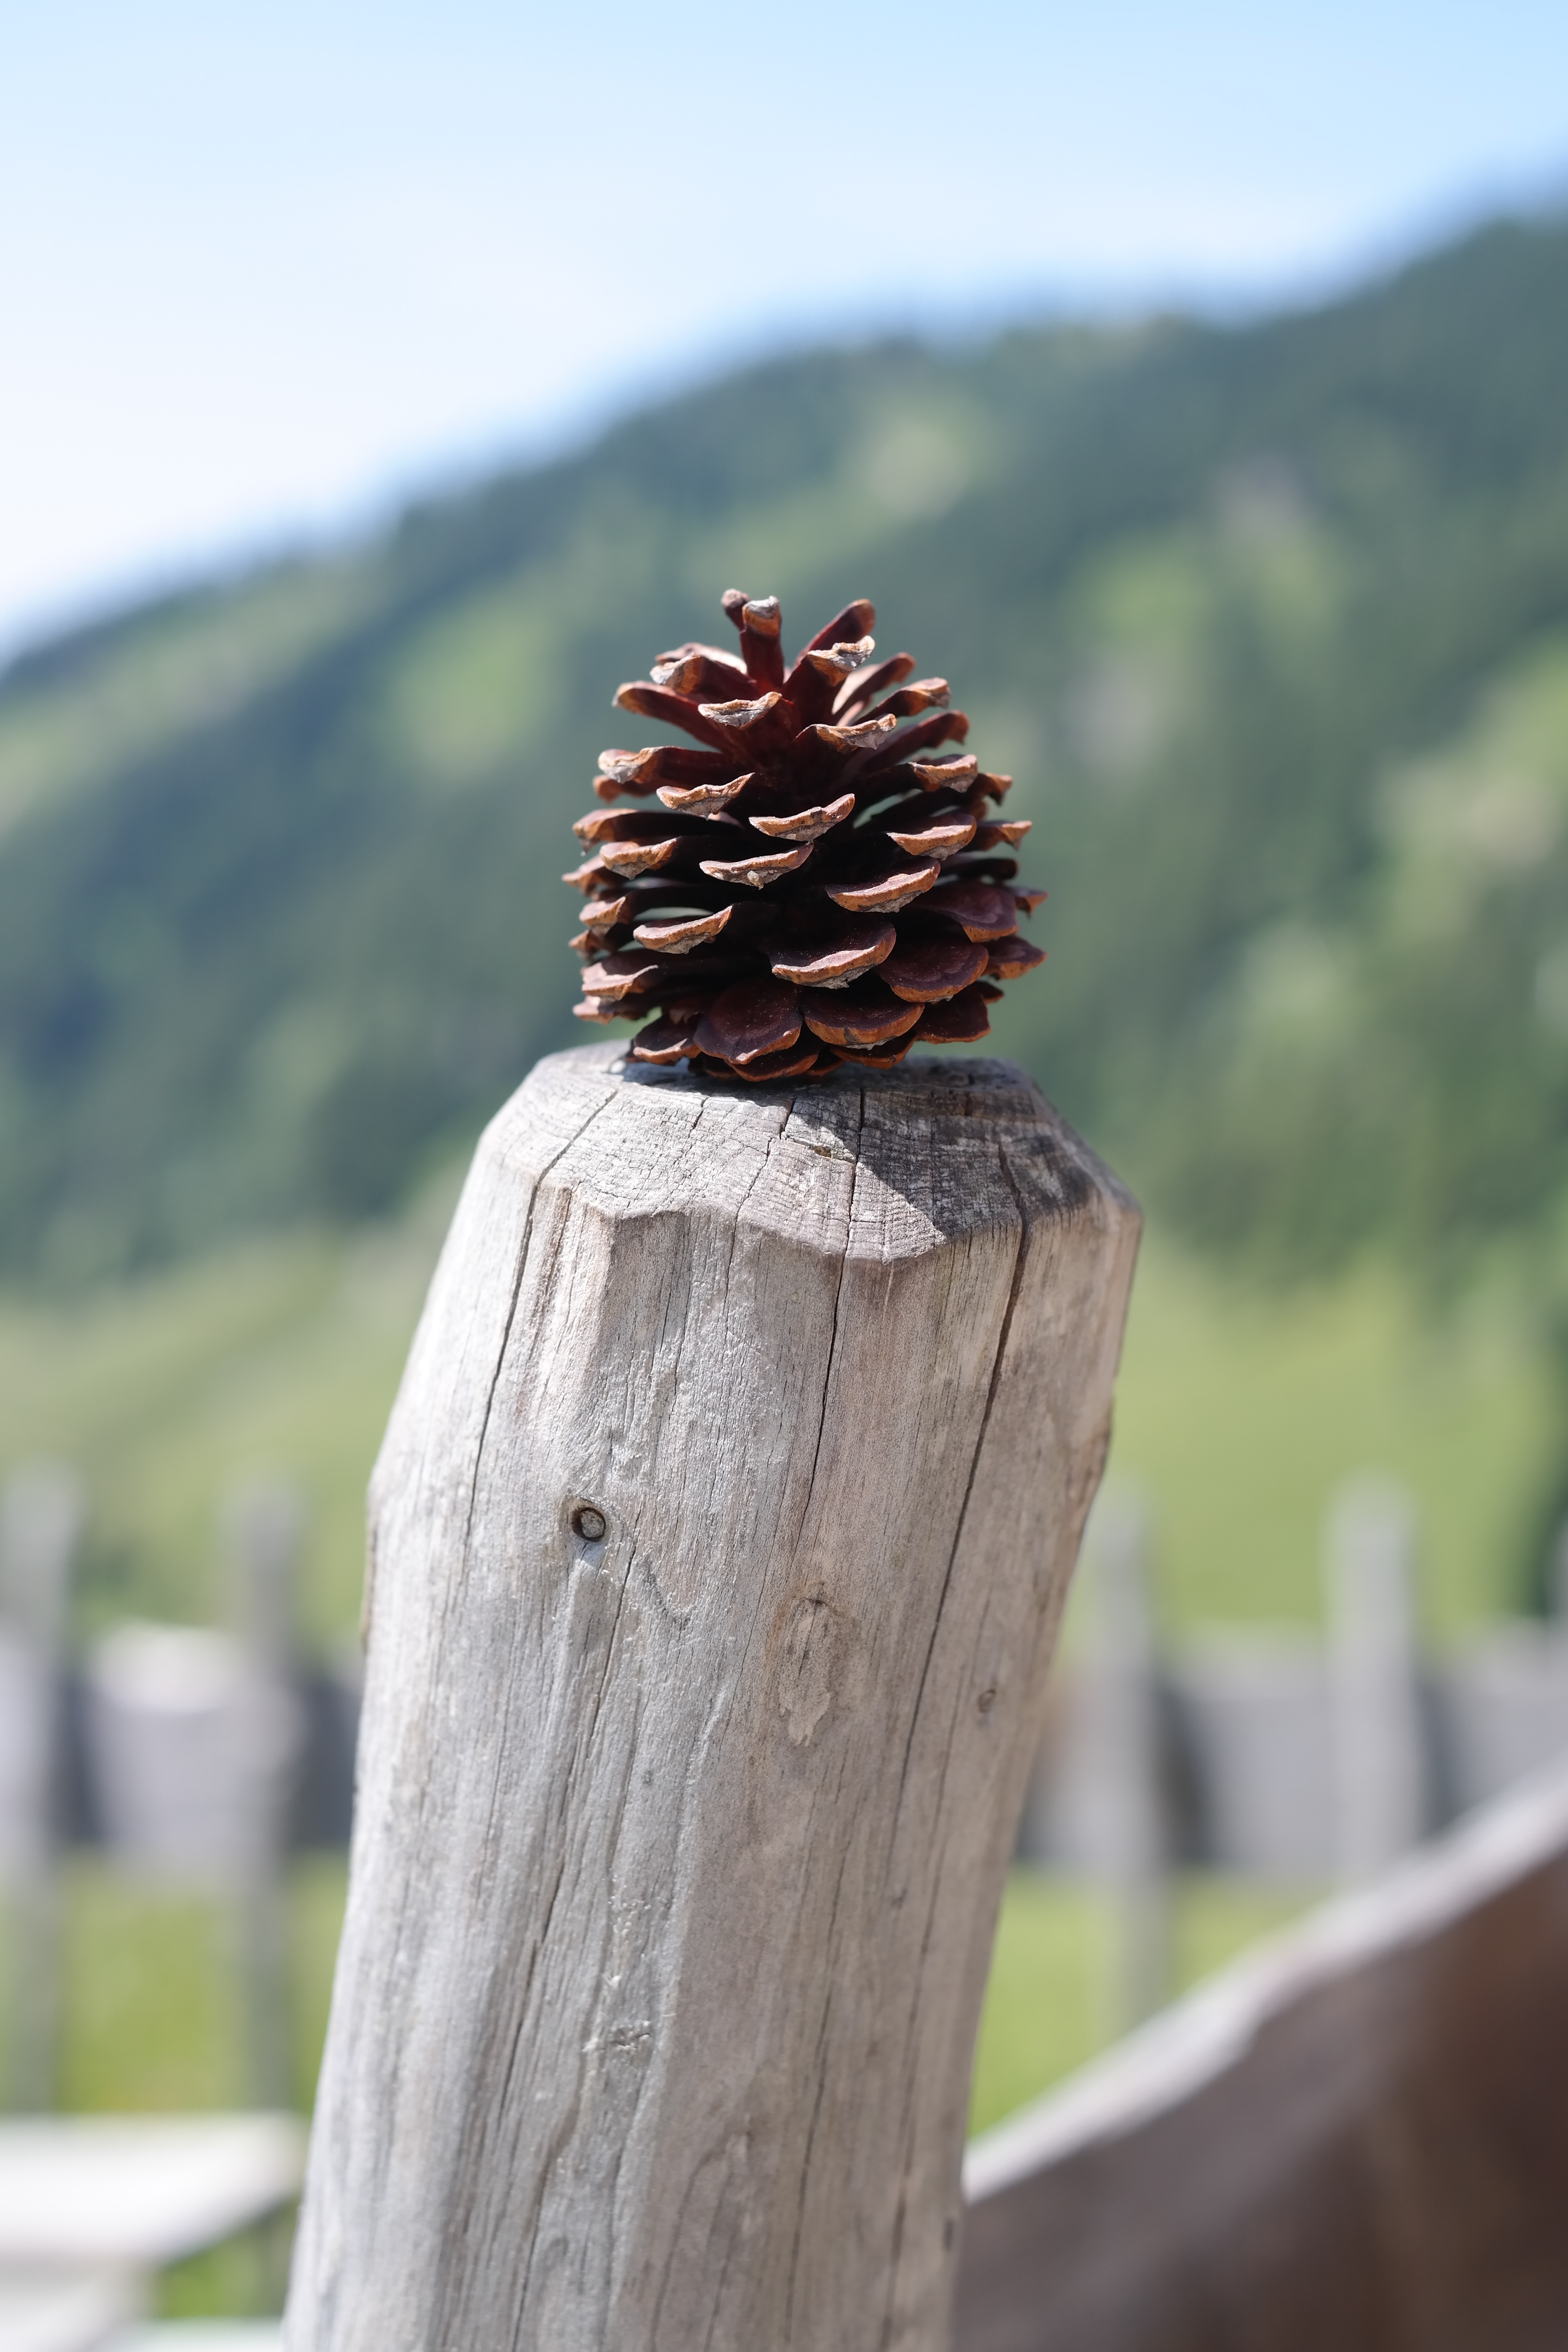
tree, nature, plant, wood, leaf, flower, statue, spring, autumn, flora, season, seeds, sculpture, tap, temple, carving, pine cones, strobilus, conifer cones, woody plant